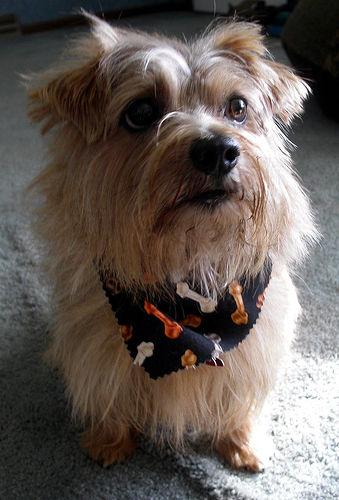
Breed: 203-n000027-Norfolk_terrier